Rayalaseema

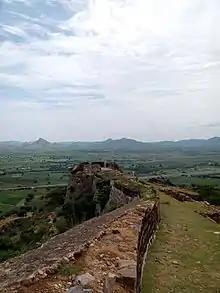
Gooty Fort In Anantapur District

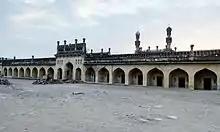
Gandikota Fort view

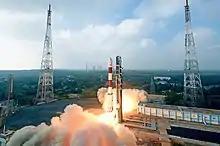
Satish Dhawan Space Centre In Tirupati District

Rayalaseema (IAST: "Rāyalasīma") is a geographic region in the Indian state of Andhra Pradesh. It comprises four southern districts of the State, from prior to the districts reorganisation in 2022, namely Kurnool, Anantapur, Kadapa, and Chittoor. Four new districts were created from these, namely Sri Sathya Sai, Nandyal, Annamayya, and Tirupati. As of 2011 census of India, the western four districts (before the district realignment) of the region had a population of 15,184,908 and cover an area of .